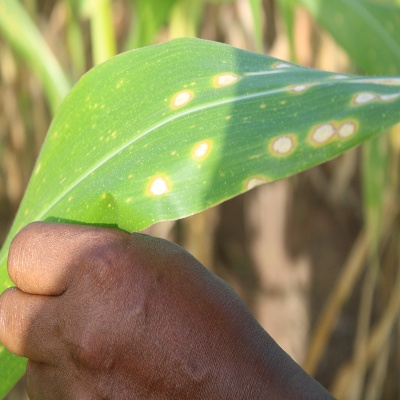
Crop: Maize
Condition: leaf spot